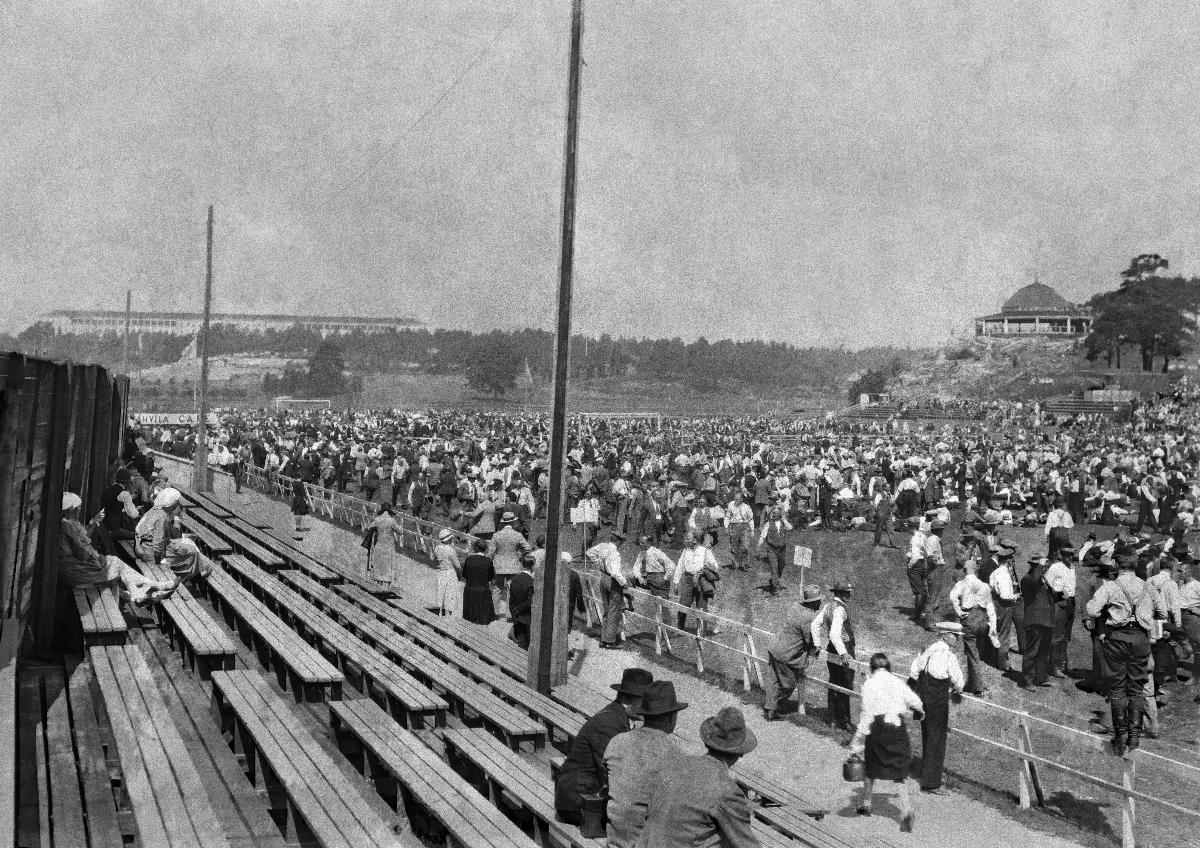
Talonpoikaismarssi
Bondetåget; The Peasant March
sisällön kuvaus: Talonpoikaismarssi saapuu Helsinkiin 6.7.1930. Juhlallisuudet Helsingin pallokentällä. content description: The Peasant March arrives in Helsinki 6.7.1930. Festivities on Helsinki ball field. innehållsbeskrivning: Bondetåget anländer till Helsingfors 6.7.1930. Festligheterna på Helsingfors bollplan.
Kuvaaja: Sundström, Hugo, kuvaaja
Vuosi: 1930
Paikka: Suomi, Uusimaa, Helsinki
Aiheet: mielenosoitukset; marssit; talonpojat; äärioikeistolaisuus; lapuanliike; HBL; demonstrations (activism); far right; Lapua movement; demonstrations; peasants; march; far-right extremism; demonstrationer (meningsyttringar); högerextremism; Lapporörelsen; demonstrationer; bönder; lapporörelsen